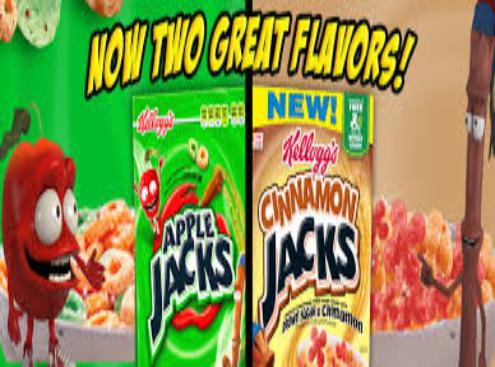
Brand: Cinnamon Jacks
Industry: Food